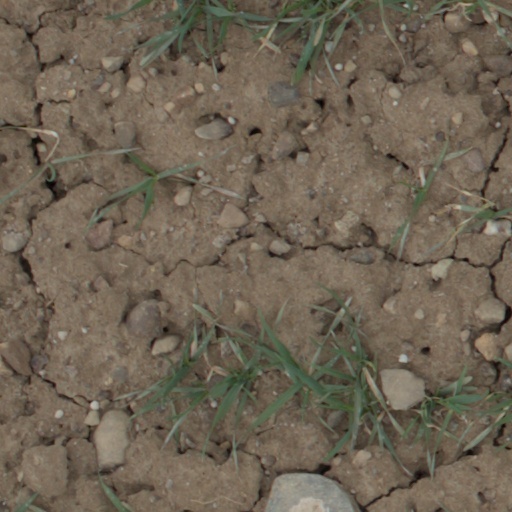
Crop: wheat